Basiluzzo

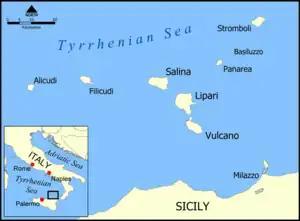
The Aeolian Islands.

Basiluzzo is an islet, and the smallest of eight islands in the Aeolian Islands, a volcanic island chain north of Sicily. In antiquity, the island was named "Hicesia".